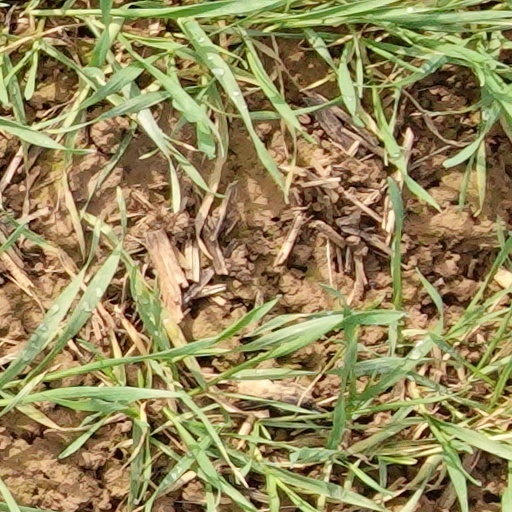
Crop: wheat